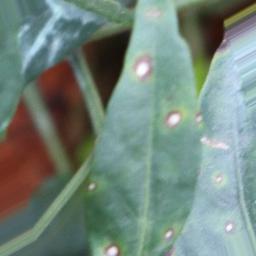
Label: cercospora